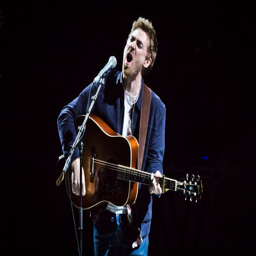
acoustic artist performs live in support of folk rock artist on stage during a concert .